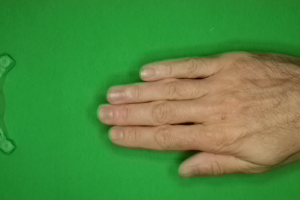
Label: paper